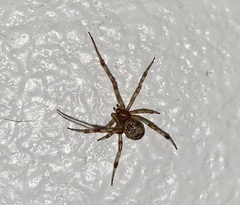
Species: Parasteatoda_tepidariorum